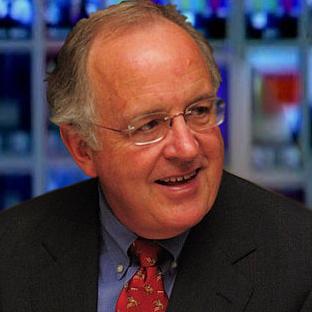
Age: 59